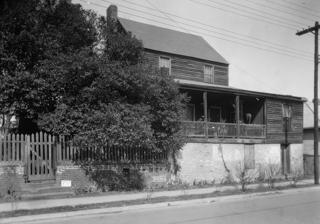
Building: King's Tavern
Country: United States of America
Year built: 1769
United States historic place King Tavern U.S. National Register of Historic Places King's Tavern Show map of Mississippi Show map of the United States Location 611 Jefferson Street, Natchez, Mississippi Coordinates 31°33′37″N 91°23′57.2″W / 31.56028°N 91.399222°W / 31.56028; -91.399222 Area 0.3 acres (0.12 ha) Built 1769 NRHP reference No. 71000444 Added to NRHP May 6, 1971 King's Tavern is a historic building and bar built in 1769 and located in the Natchez On-Top-of-the-Hill Historic District in Natchez, Mississippi . It is listed in the National Register of Historic Places since 1971; and is a contributing property within the Natchez On-Top-of-the-Hill Historic District. As of 2022, it is closed and for sale. History Pre-Revolution The King's Tavern building was built in 1769, making it the oldest structure in the old river port city of Natchez . When the British moved in and established the nearby Fort Panmure, the King's Tavern building was originally built to be a block house for the fort. As there was no saw mill near this frontier town, this building and other structures were constructed using beams taken from scrapped New Orleans sailing ships, which were brought to Natchez via mule. Another source of wood used in the King's Tavern building construction were barge boards from flat river boats, which were dismantled and sold after arriving in Natchez with their goods after traveling down the Ohio and Mississippi Rivers . Boatmen couldn't take their flat boats back up these rivers, so they just added to their profit by selling the boats as wood, which was needed to build Natchez. Besides the wood, sun-dried bricks also were used as building material. The result is a building which has an ambiance and decor of another era from the outside. Though the outside of the Kings Tavern has the rustic 1780s authentic wooden brick architectural style, the inside is a lovely place for cozy, quiet, intimate meal or to host luncheons, dinner parties, receptions meetings. The King's Tavern also provides meals for the large tour buses full of visitors who are traveling along the Natchez Trace Pathway. Post-Revolution After the Revolutionary War in 1776, the British left the area, leaving the river port open for other interests. In 1789, a New Yorker by the name of Richard King moved his family to Natchez where he bought this block home and opened a combination tavern and inn, as well as the place where the town's mail was dropped off. His inn business was very successful because of the need for boatmen and weary stage riders to have a secure place to rest for the night. The upstairs rooms on the third floor were comfortable accommodations. Selling drinks to townspeople and visitors as well was also a money maker. He also found himself to be very popular with people, because he received and sent the town's mail. Everyone congregated on the steps of his tavern, socializing and reading their mail. He enjoyed a celebrity status, and he and his wife became prominent and very much respected people in Natchez. During this time, outlaws began settling in Natchez. They preyed on the boatmen and visitors, made a living from gambling and robbing people, sometimes not thinking twice of killing their victims. After selling their goods and their flat boats for lumber, boatmen would spend the night at the King's Tavern, and then head home along the Natchez Trace Pathway. This usually caused highwaymen outlaws to hold them up, and usually kill them. The infamous, sadistic Harpe brothers were outlaws who took delight in torturing, mutilating and finally killing their victims. The Harpe brothers as well as other such men would return to Natchez and stimulate the economy, sometimes staying at the King's Tavern, if not in the Natchez Under the Hill area, notorious for being a haven for people of questionable character. However, with the invention of the steamboat, which could travel down and up the river as well, the need for this dangerous travel along Natchez Trace ended with this form of modern transportation. This development cut down on the lucrative stage business significantly, dropping the economic activity taking place at the King's Tavern. Richard King sold the King's Tavern in 1817. The building was once again a private home, becoming the Postalwaith family home for several generations, a total of 150 years, beginning in 1823. Modern-day In 1973, the building was sold to a local investor and it eventually became a tavern and restaurant to serve both locals and visitors, taking the original name, the King's Tavern. Under new ownership as "The Tavern" it reopened in the fall of 2013. The owners used the farm-to-table concept using locally sourced quality ingredients. Haunting and paranormal activity One of the oldest buildings in Natchez built in the 1700s. The city’s oldest standing building, King’s Tavern is rich in history, and that includes the paranormal kind. It is considered the most haunted restaurant in Mississippi. The building is believed to be haunted by several ghosts, including Madeline, the mistress of one of the tavern’s original owners. Although many believe Madeline was murdered by the wife of her lover, no one is sure what happened to her. In the 1930s, when the skeletal remains of three bodies, two men and one woman (which was assumed to be Madeline), were found hidden in the wall behind the fireplace. A jeweled dagger was also found with the remains which was assumed to be the murder weapon. Aside from supernatural happenings believed to be caused by Madeline, employees have reported hearing a baby crying, seeing mysterious reflections appear in mirrors, and an unoccupied bed giving off a warmth as if someone was sleeping in it. References Wikimedia Commons has media related to King's Tavern, Natchez, Mississippi .